Cube (algebra)

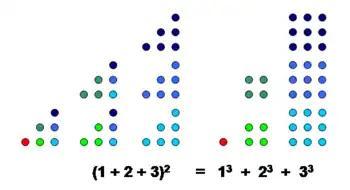
Visual demonstration that the square of a triangular number equals a sum of cubes.

In the more recent mathematical literature, uses the rectangle-counting interpretation of these numbers to form a geometric proof of the identity (see also ); he observes that it may also be proved easily (but uninformatively) by induction, and states that provides "an interesting old Arabic proof". provides a purely visual proof, provide two additional proofs, and gives seven geometric proofs.